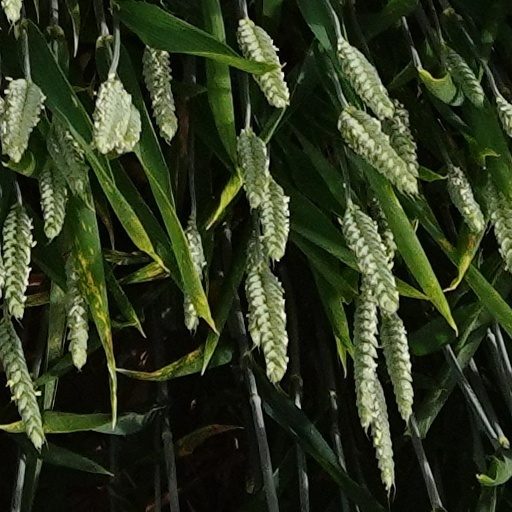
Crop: wheat